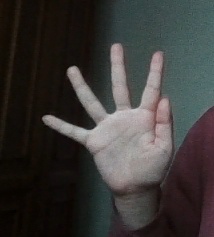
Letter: sheen